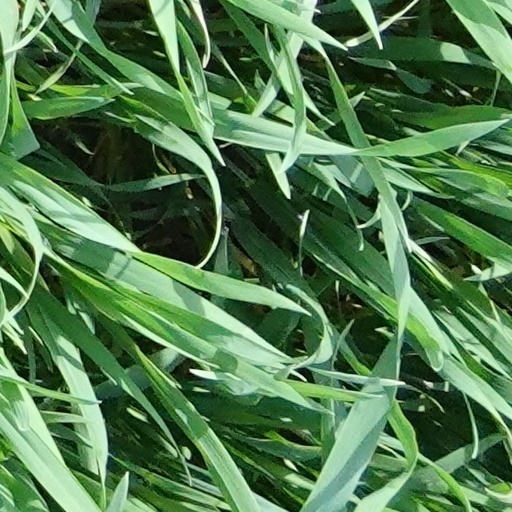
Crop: wheat